Giro Media Blenio

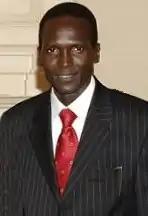
Kenya's Paul Tergat won the race on three occasions.

The Giro Media Blenio is an annual road running event over 10 kilometres which takes place in April in the village of Dongio, Switzerland. It was created in honour of Markus Ryffel's silver medal in the 5000 metres at the 1984 Los Angeles Olympics.